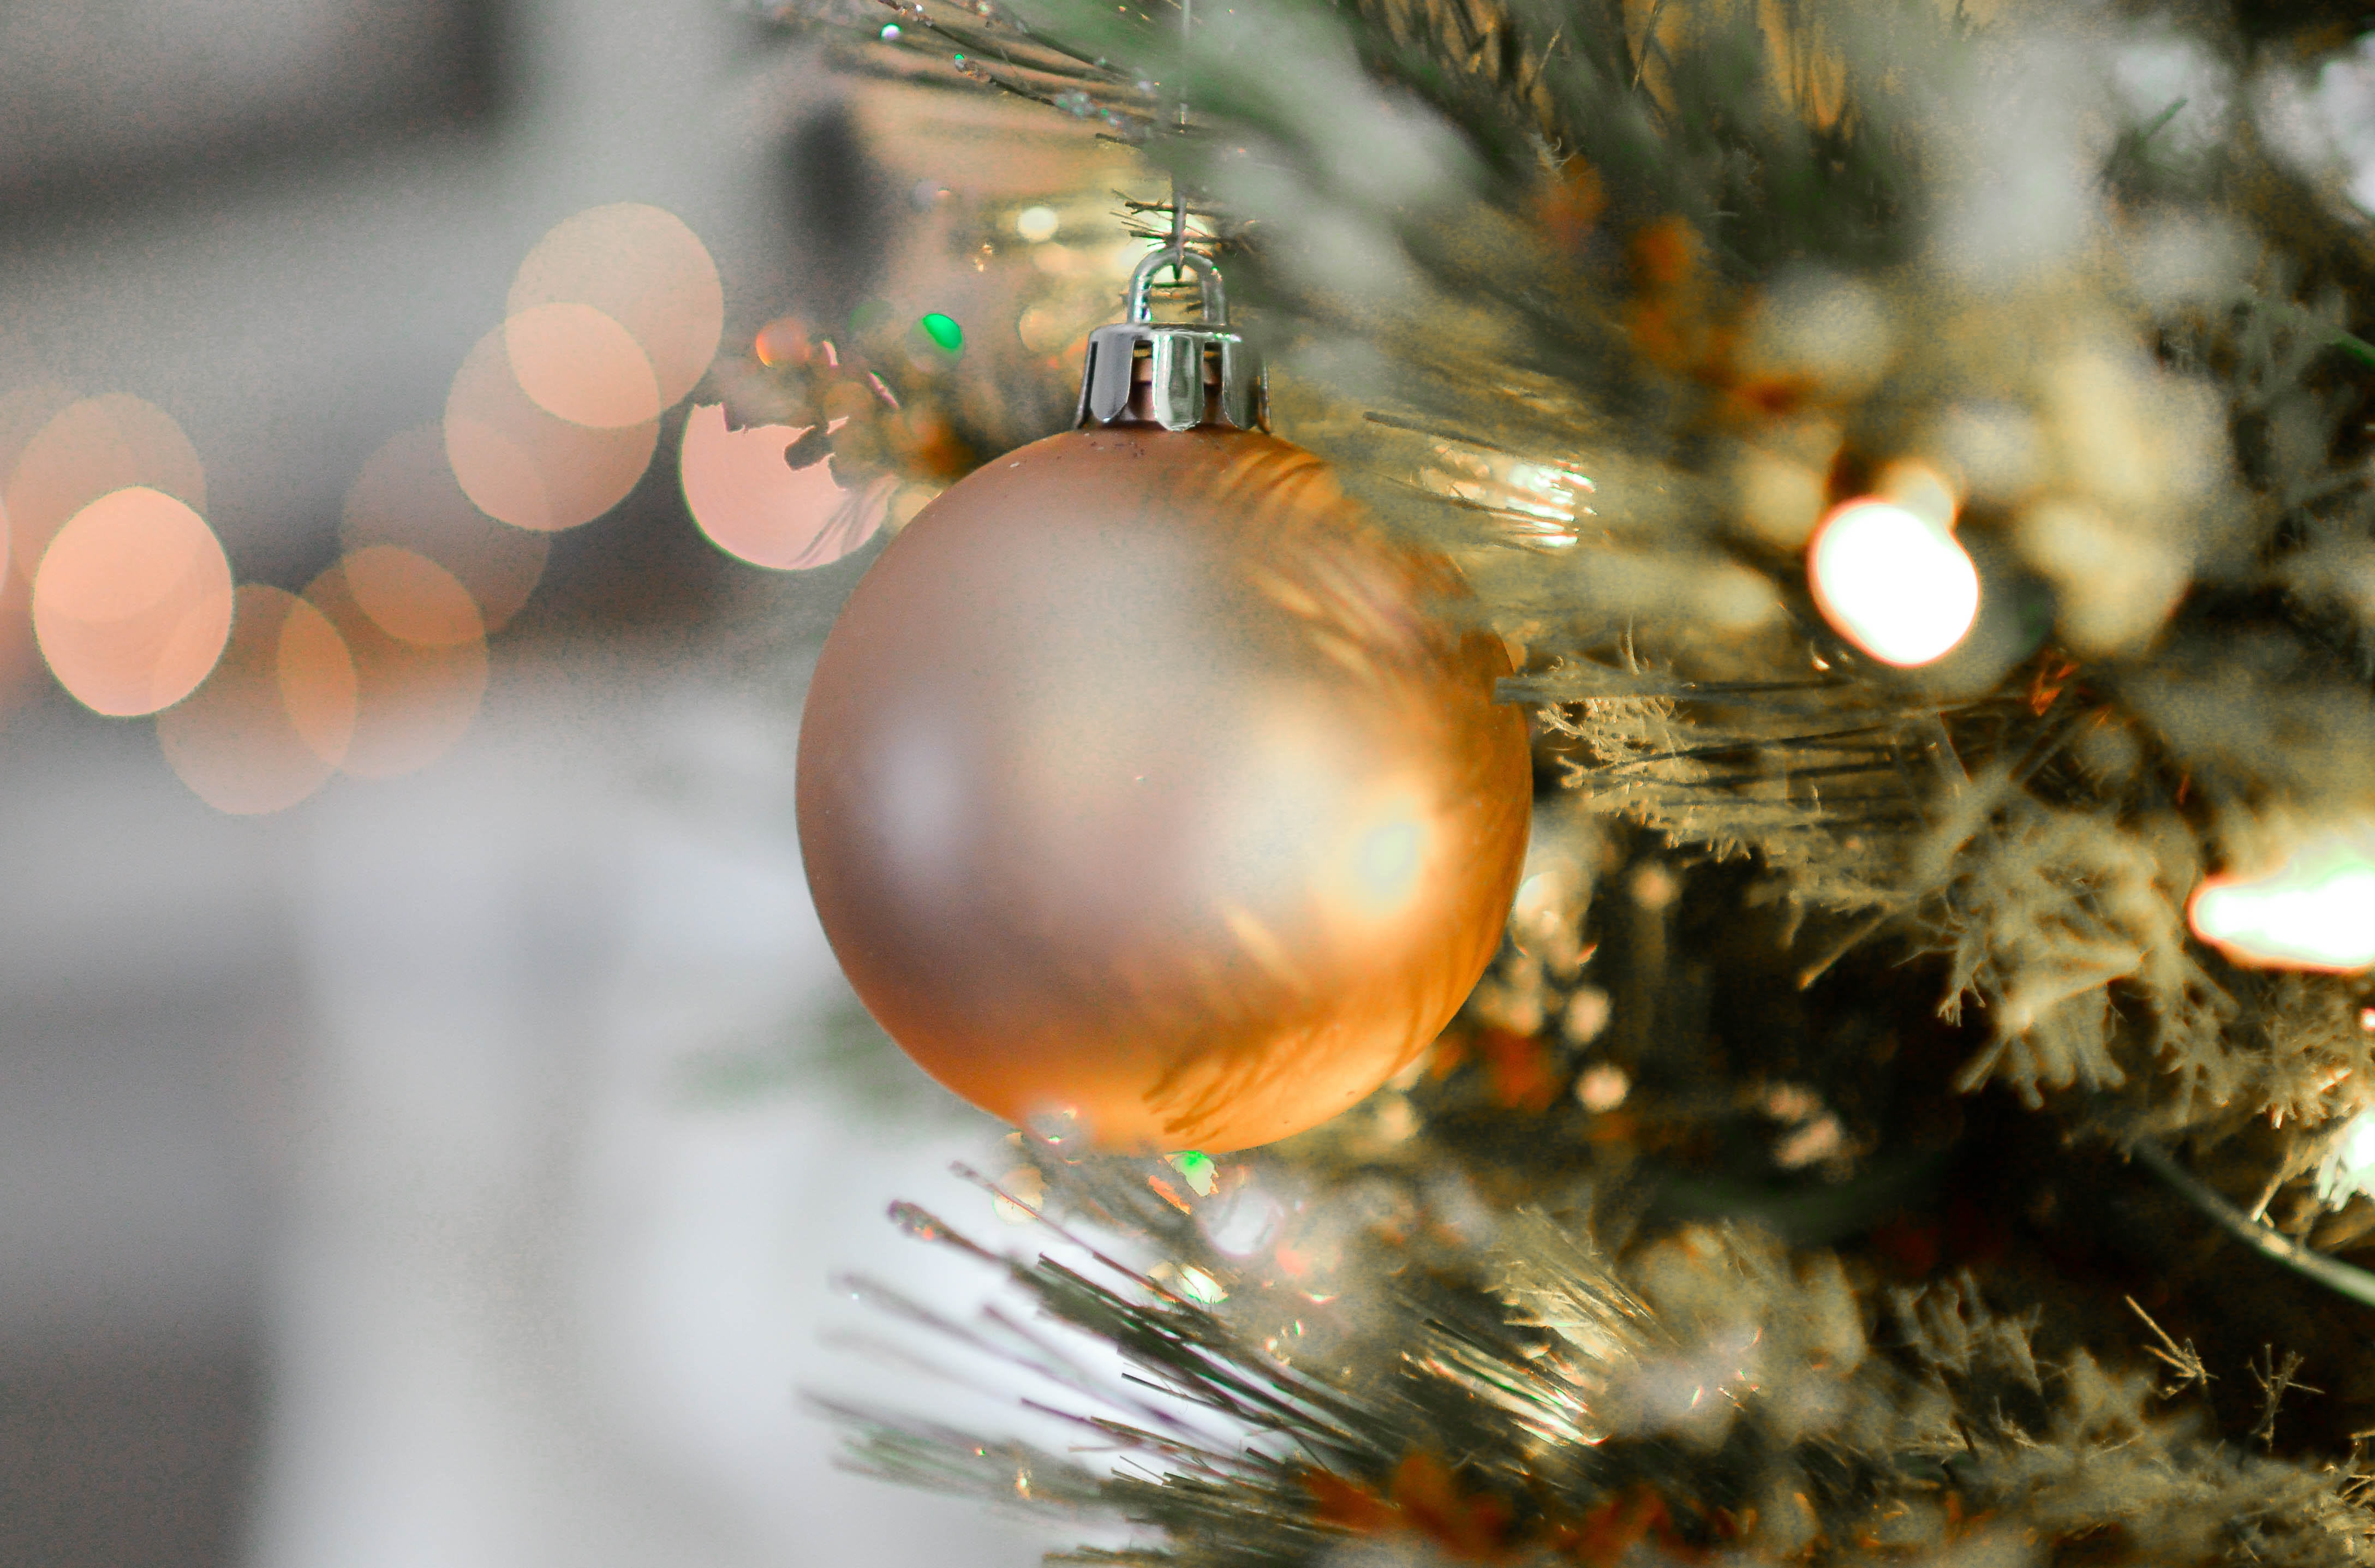
christmas ornament, christmas, christmas tree, christmas decoration, tree, branch, ornament, sphere, fir, spruce, ball, christmas eve, interior design, holiday, pine family, plant, macro photography, conifer, event, pine, twig